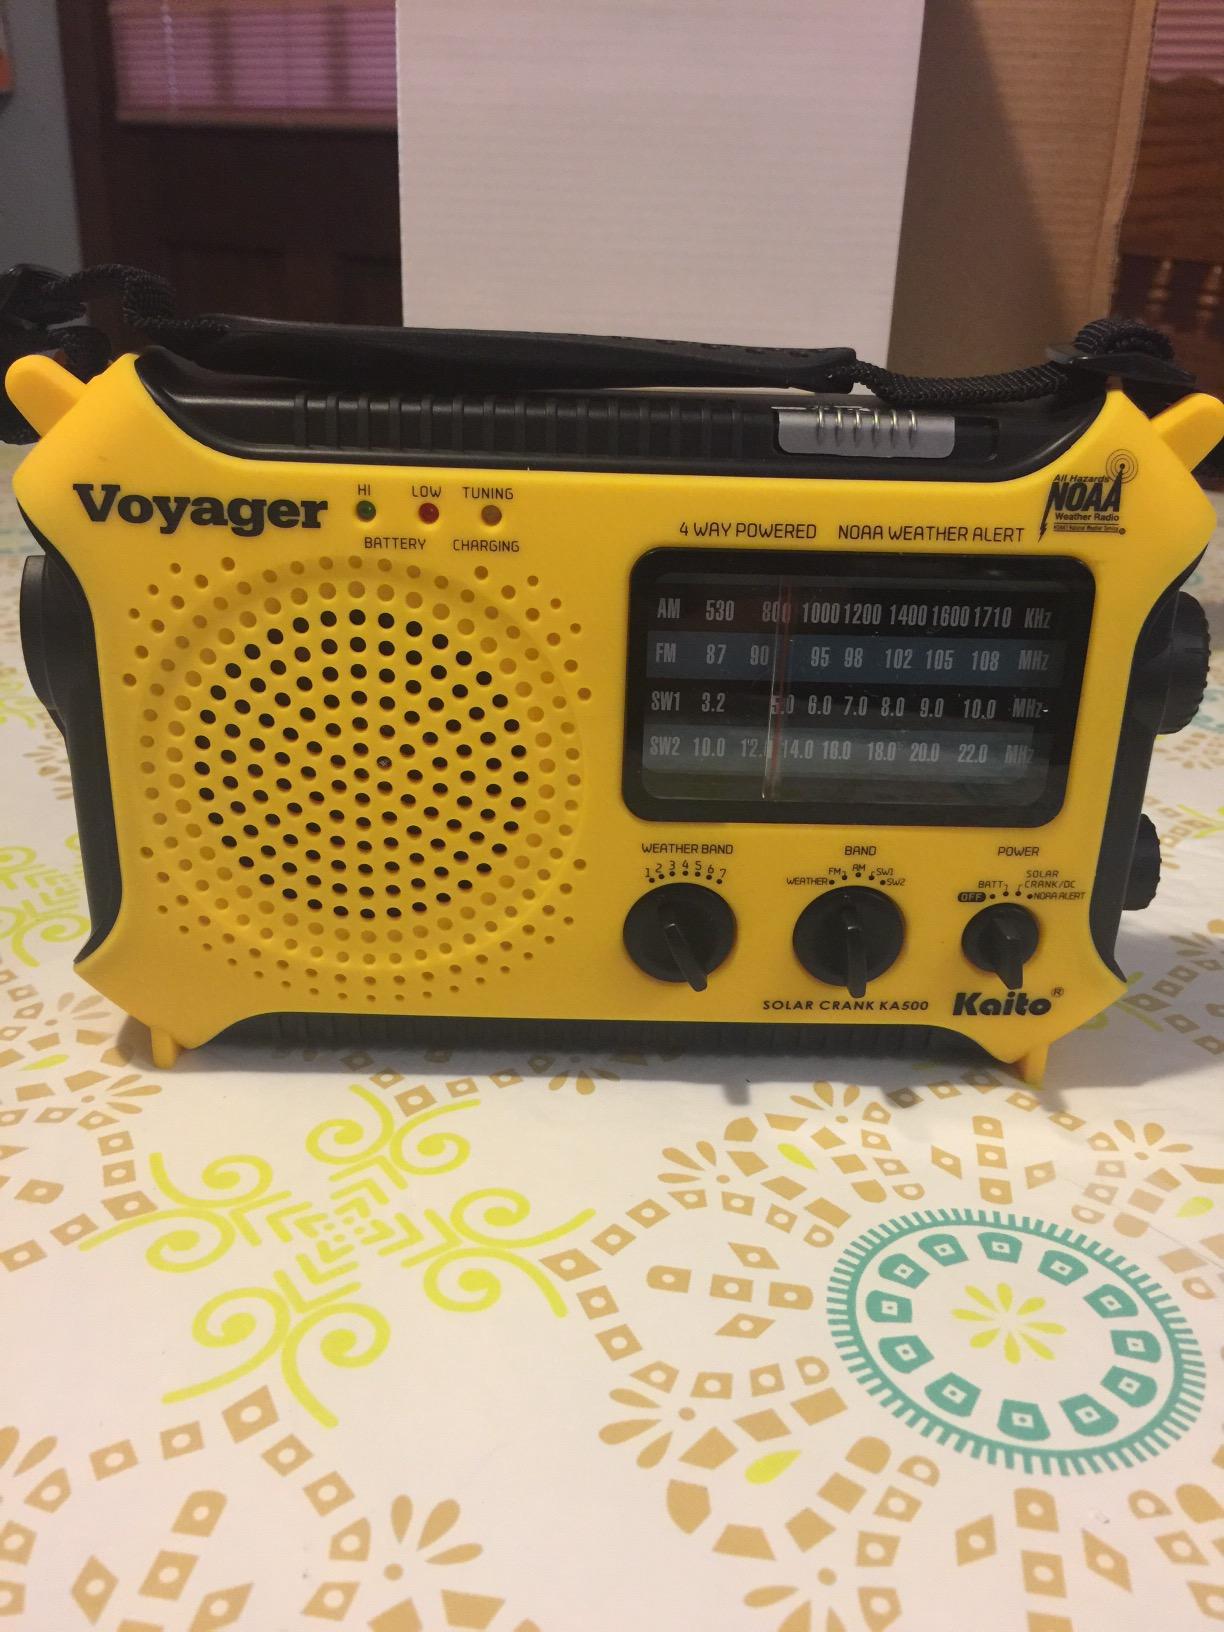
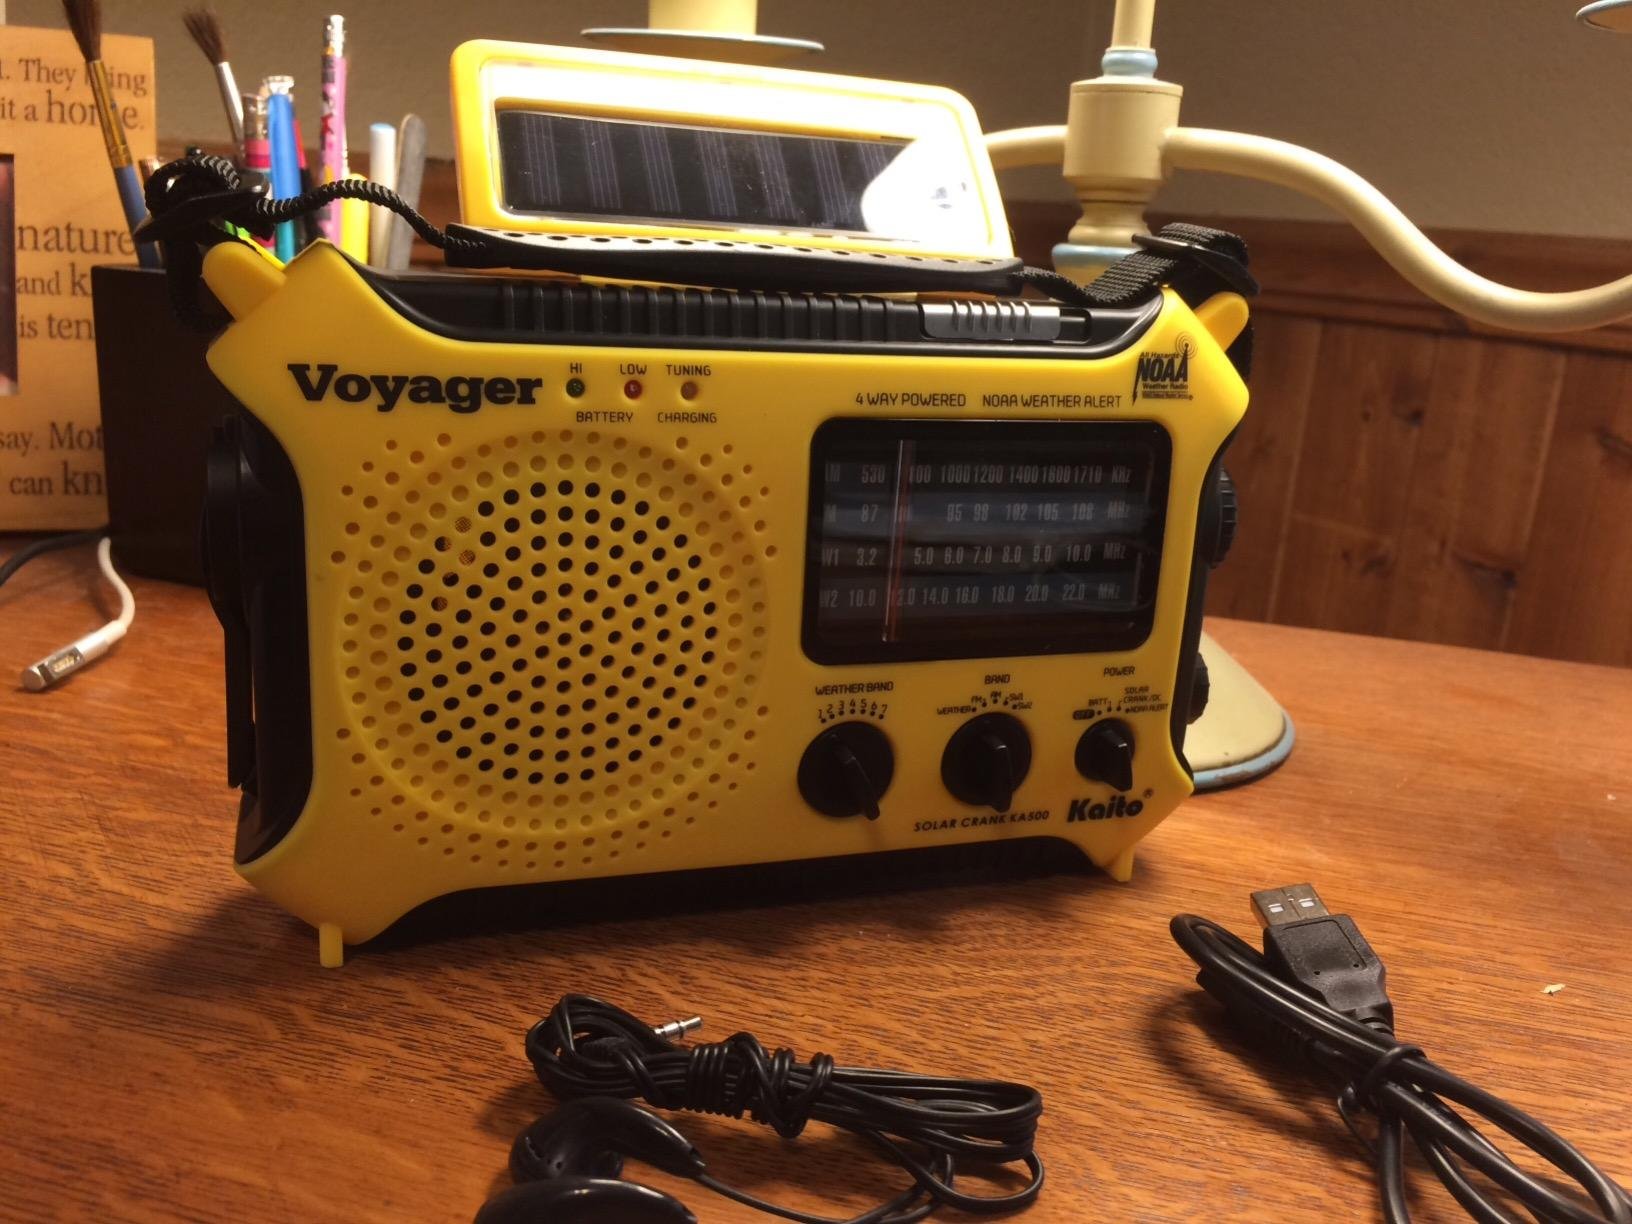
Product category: radio
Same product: yes